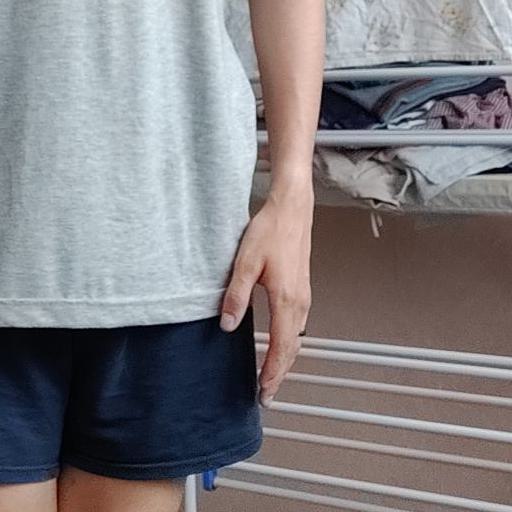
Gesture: no_gesture